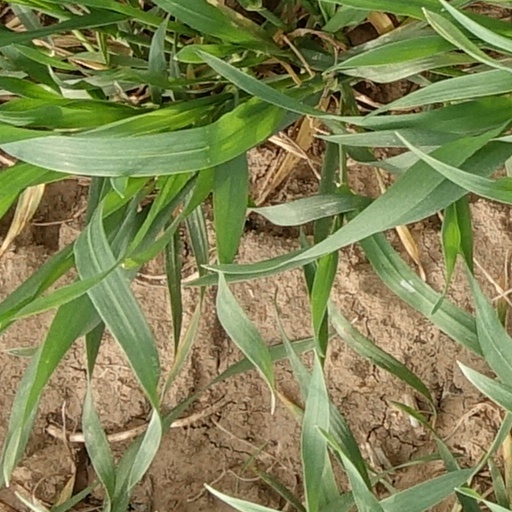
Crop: wheat